Léo Major

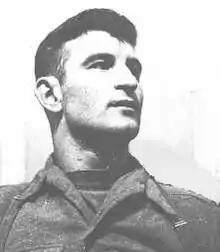
Major in 1944

Léo Major (January 23, 1921 – October 12, 2008) was a Canadian soldier who was the only Canadian and one of only three soldiers in the British Commonwealth to receive the Distinguished Conduct Medal (DCM) twice in separate wars.